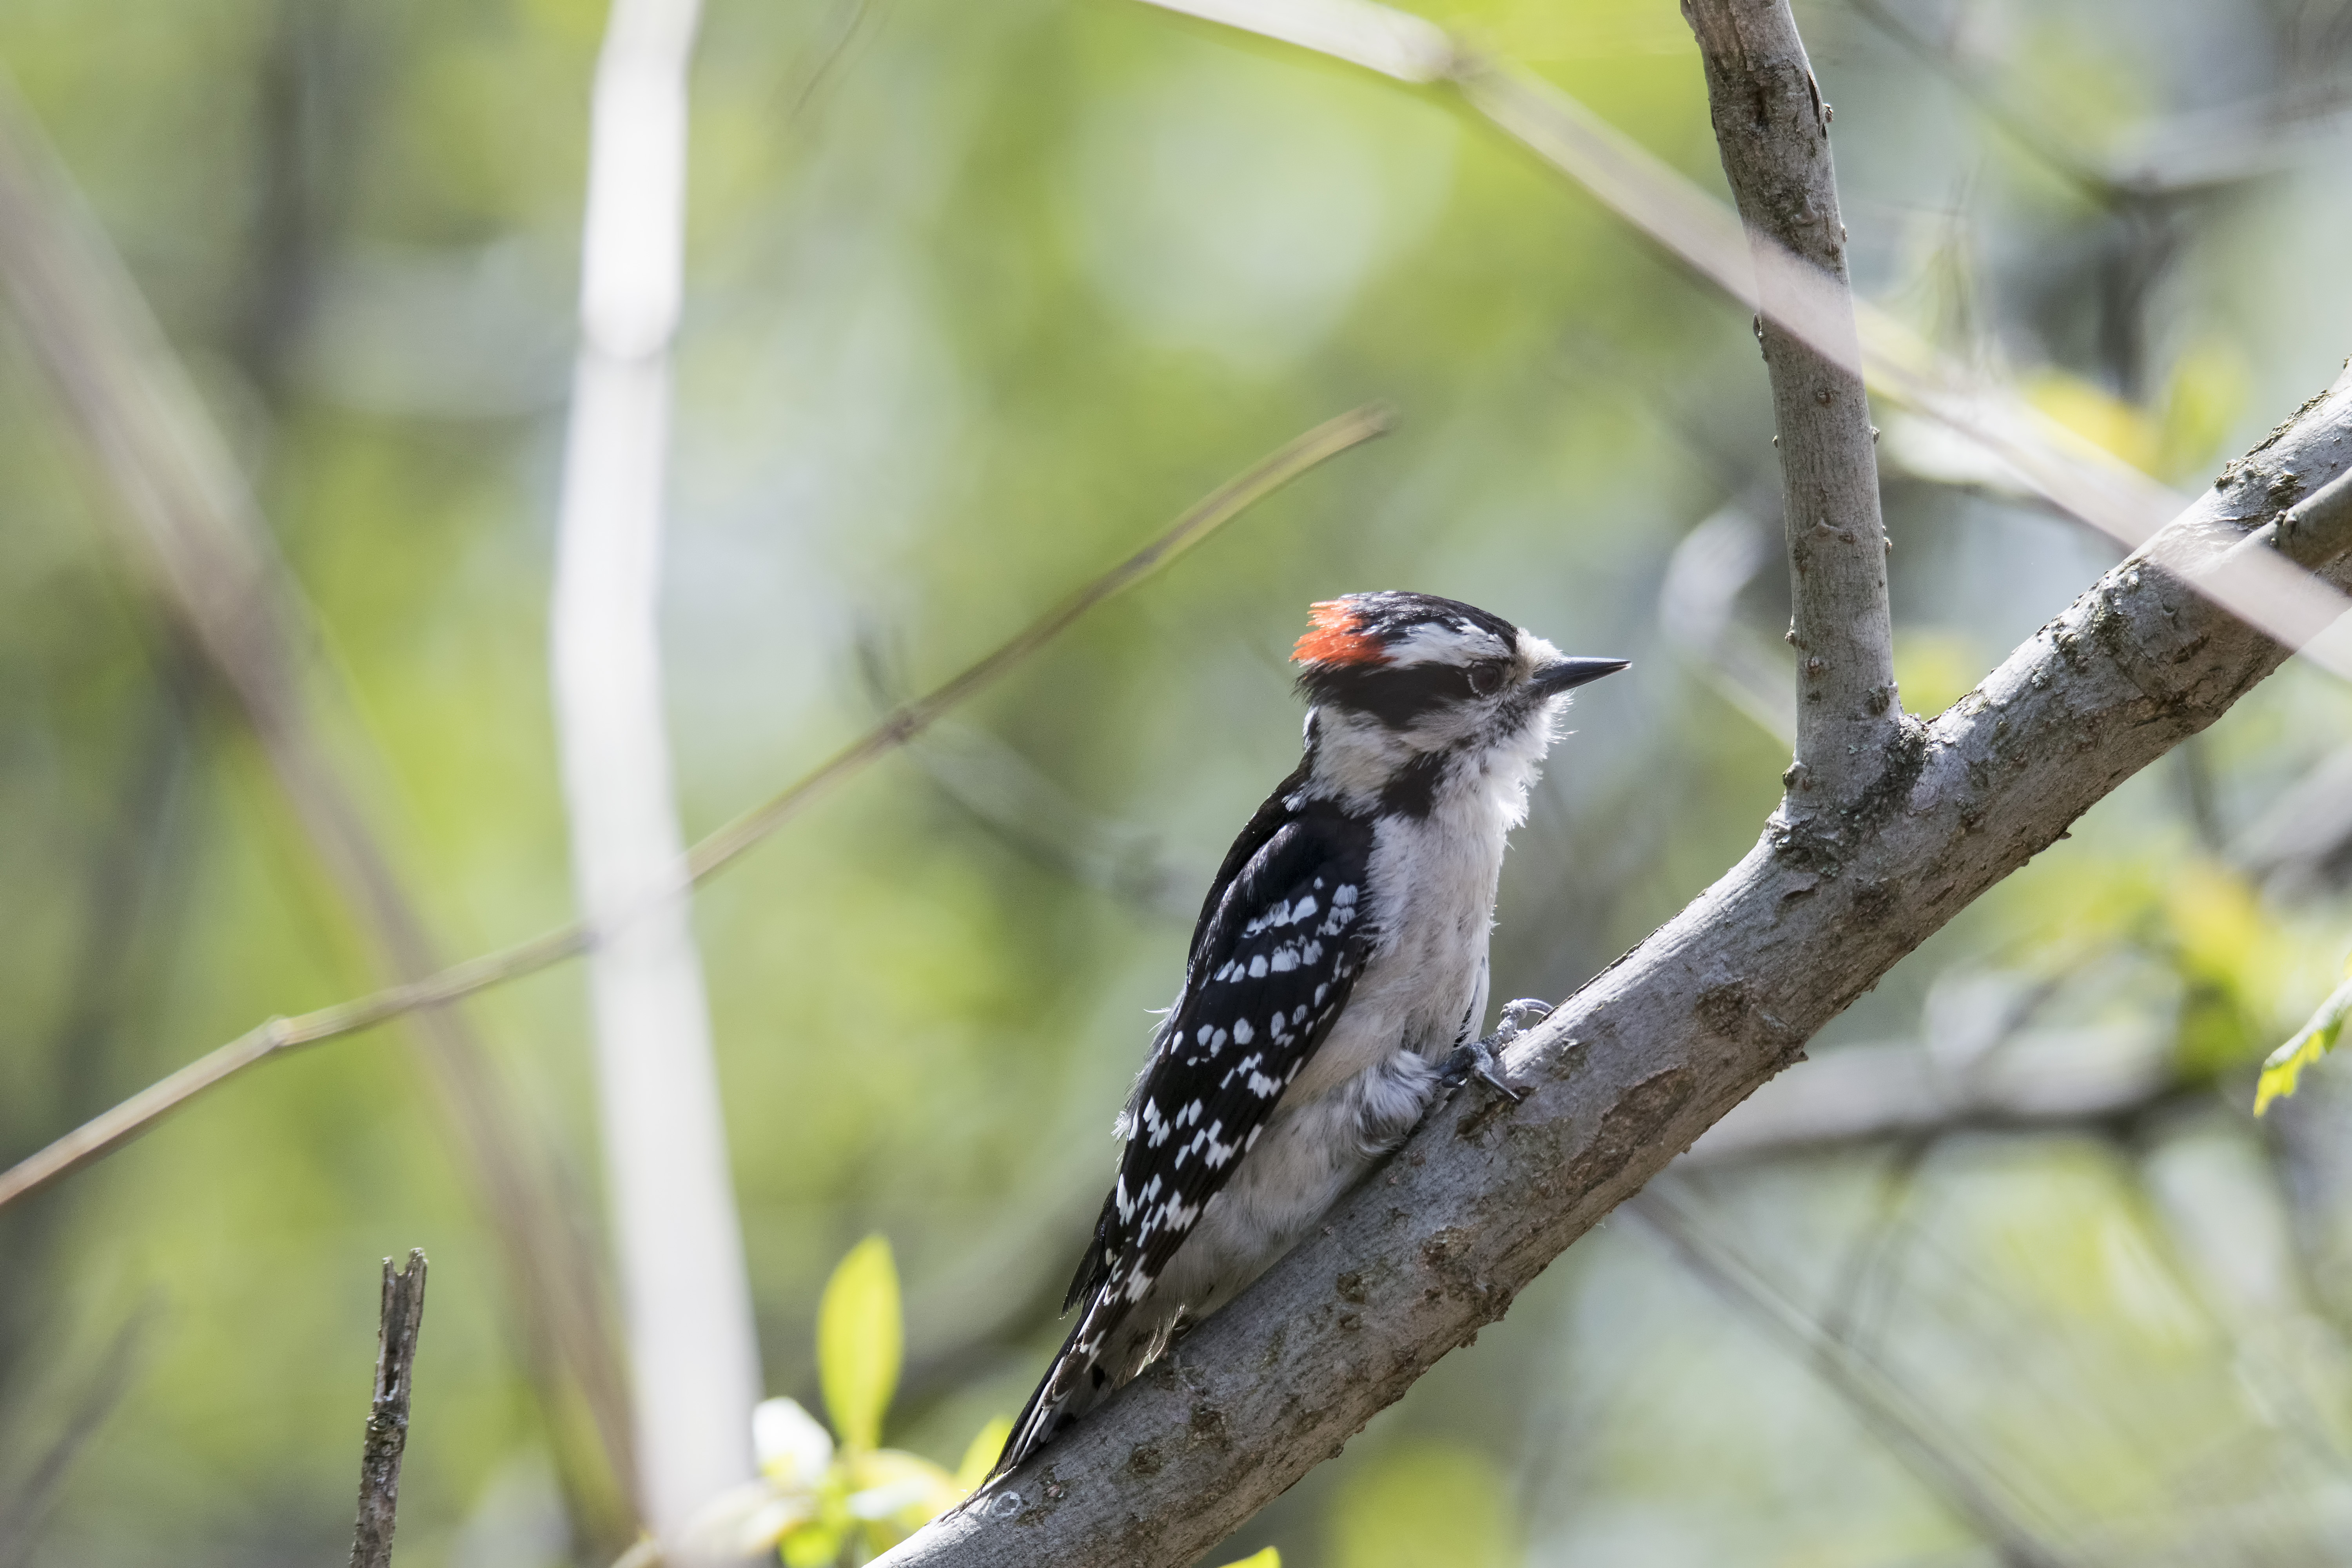
nature, branch, bird, wildlife, beak, fauna, canada, vertebrate, quebec, woodpecker, sherbrooke, oiseau, pic, mineur, downy, perching bird, piciformes